Musgrave railway station

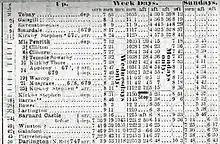
1922 NER timetable showing passenger services through the station

A stationmaster's house and brick-built station building were provided on the single platform. There was a single goods siding. In July 1922 the NER operated five trains in each direction on each weekday, starting from Penrith which called to drop and pick up passengers and parcels. One of the up trains continued via Kirkby Stephen to Barnard Castle and Darlington. The other up trains terminated at Kirkby Stephen, three providing a connection into Tebay to Darlington trains.